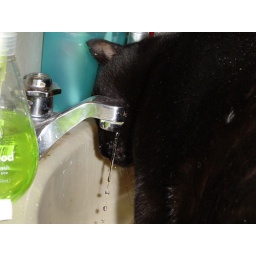
My cat, Teak, insists on drinking out of the bathroom faucet every single **** morning. Usually at around 5:30am.